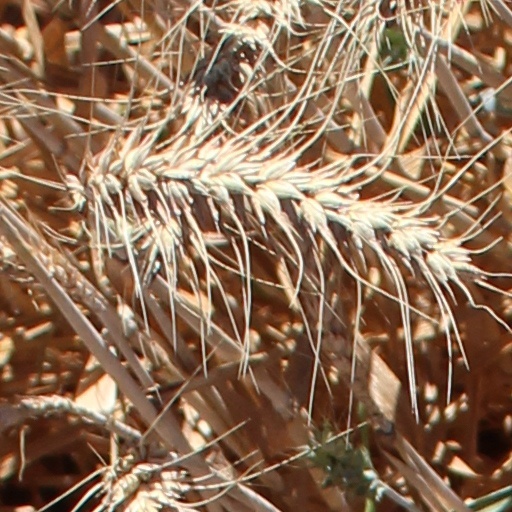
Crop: wheat